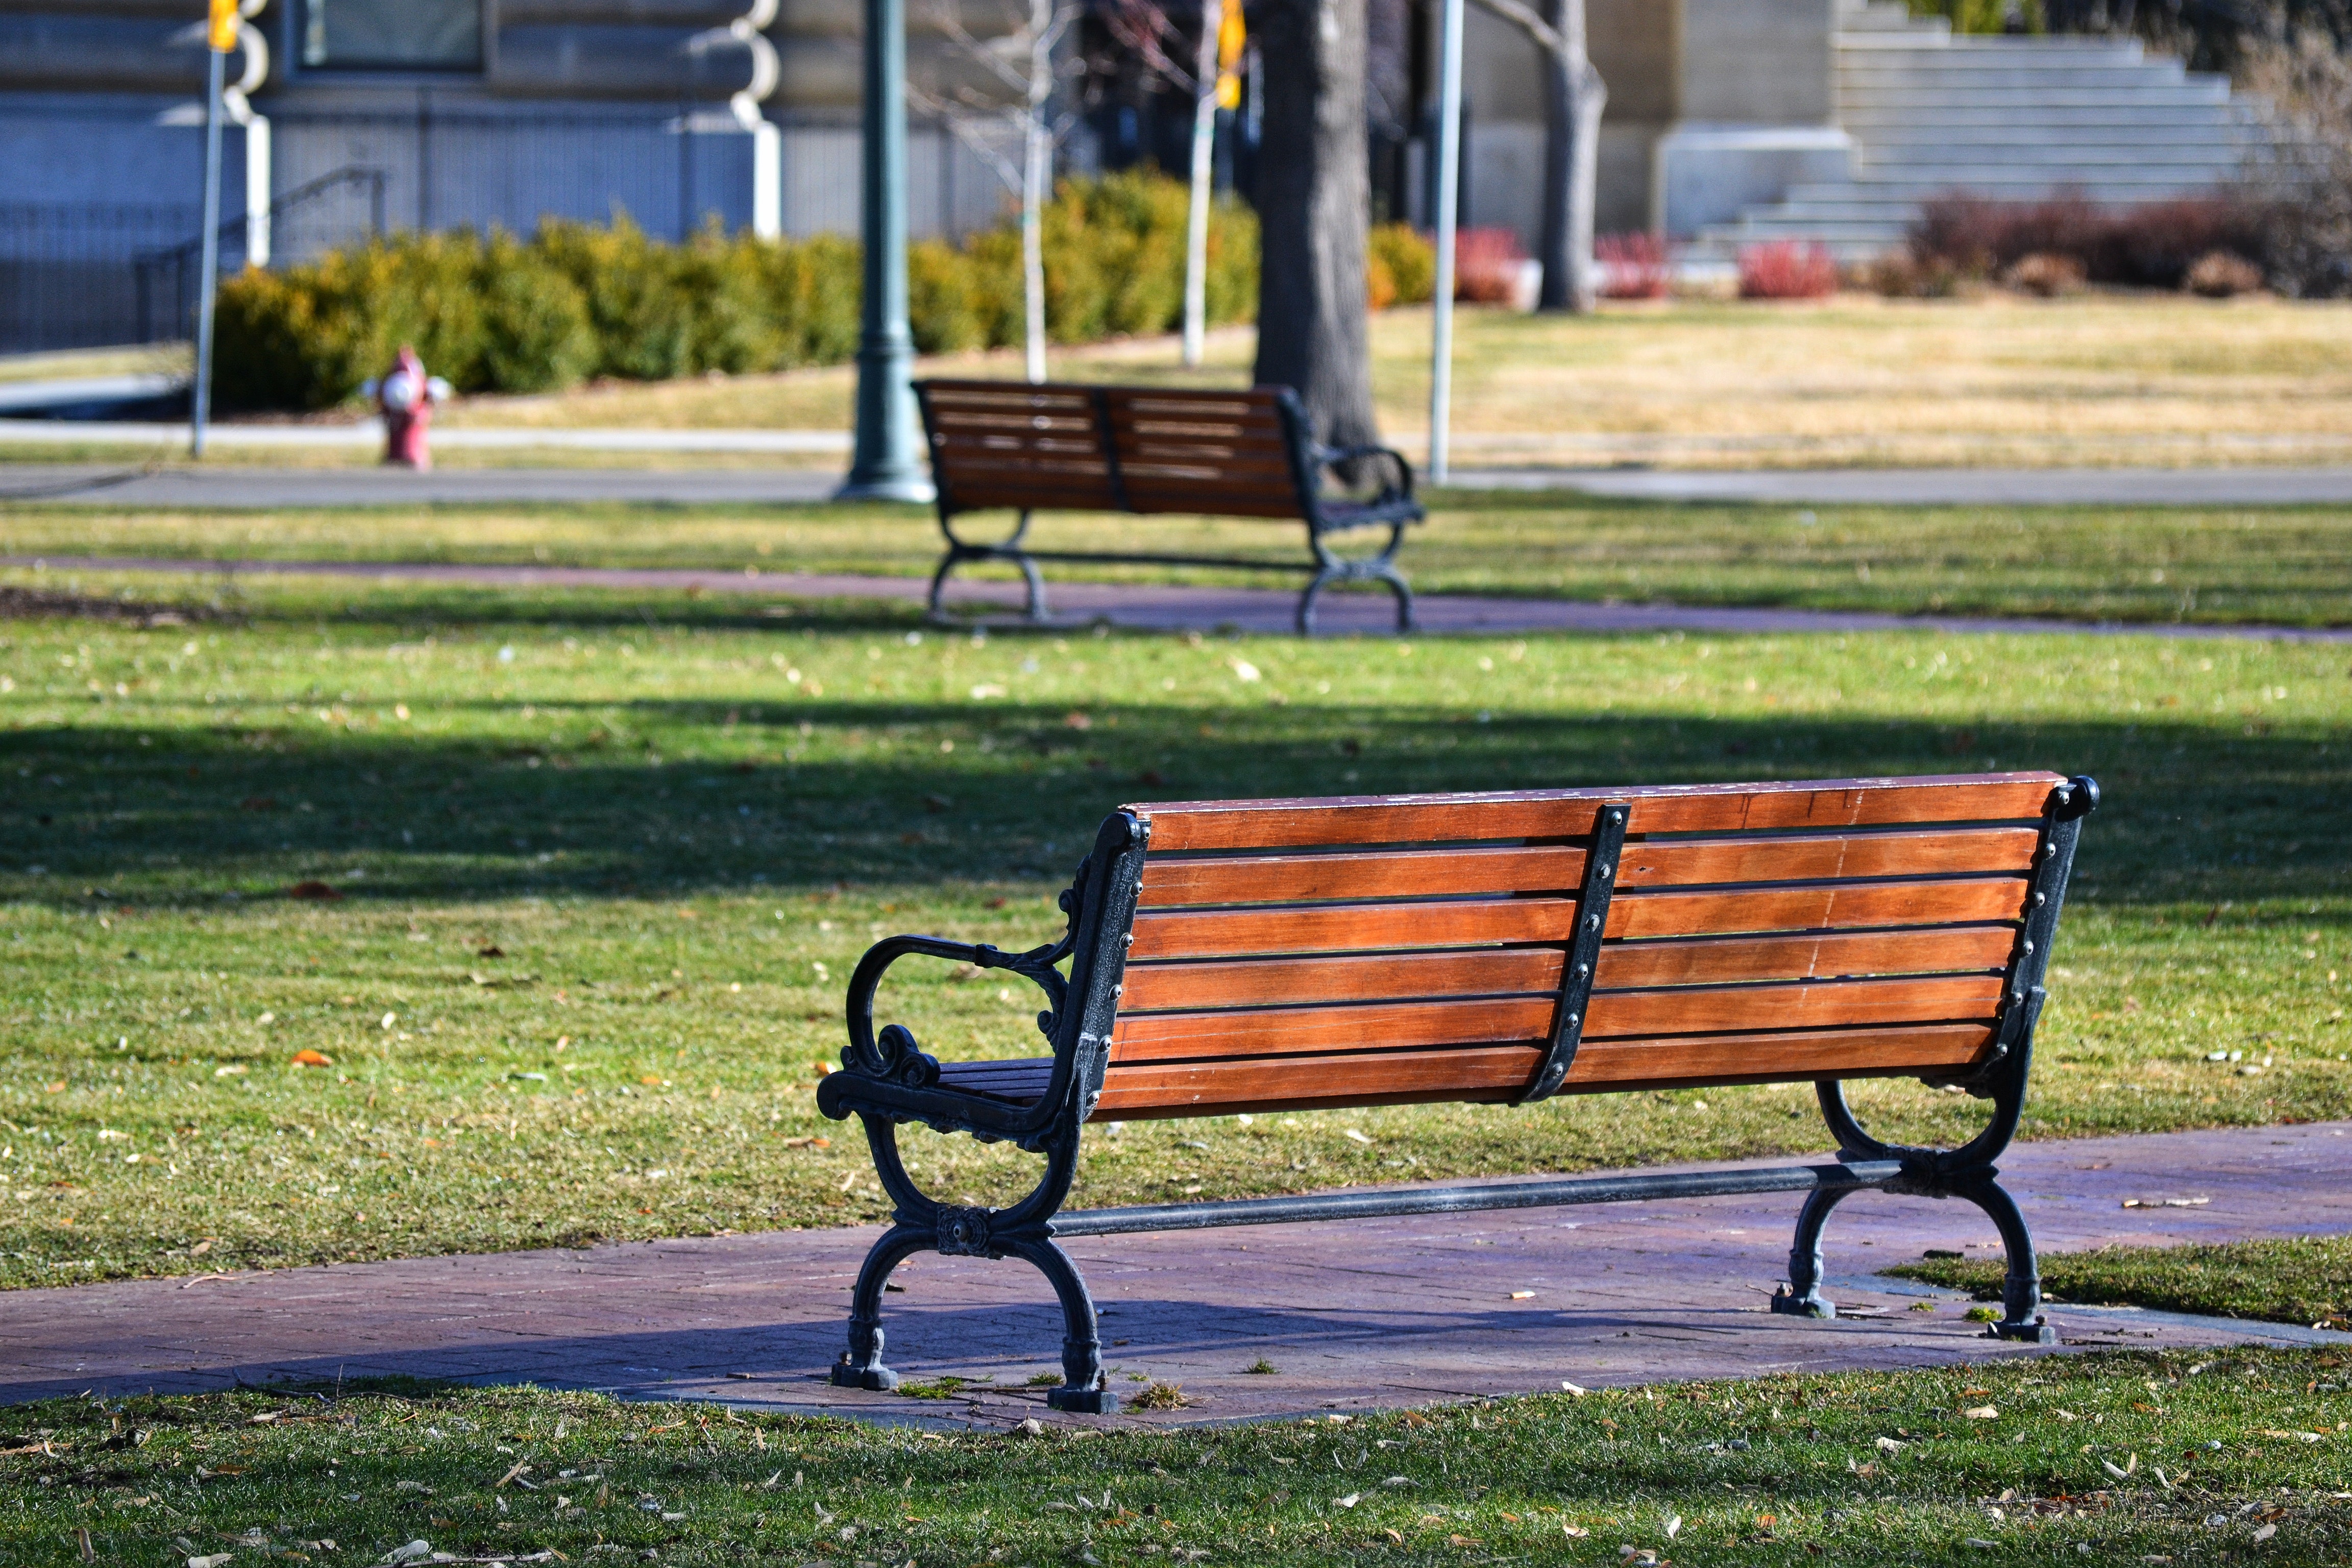
bench, furniture, outdoor bench, outdoor furniture, public space, grass, tree, lawn, autumn, park, chair, plant, recreation, leisure, city, metal